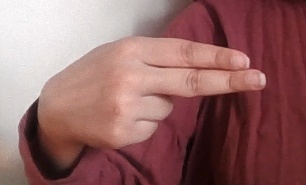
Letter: ain